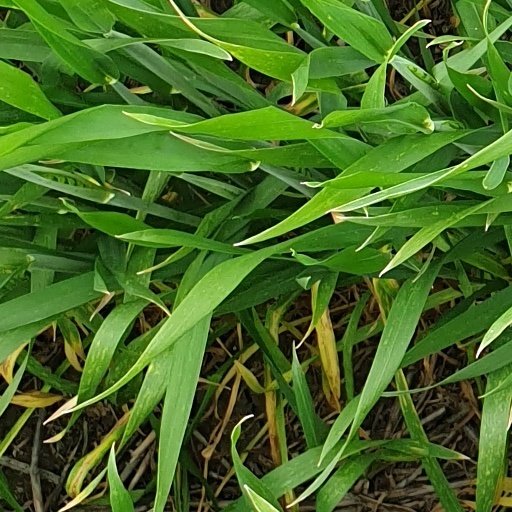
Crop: wheat